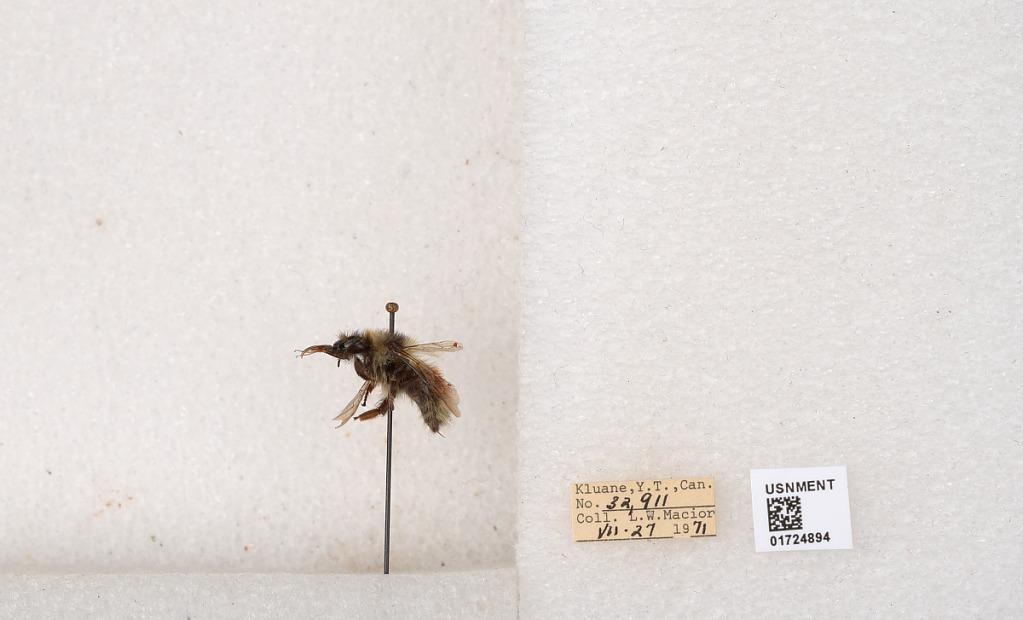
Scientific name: Bombus (Pyrobombus) sylvicola Kirby
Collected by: L. Macior
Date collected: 1971-7-27
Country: Canada
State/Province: Yukon Territory
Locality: Kluane National Park and Reserve
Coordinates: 60.7493, -139.504